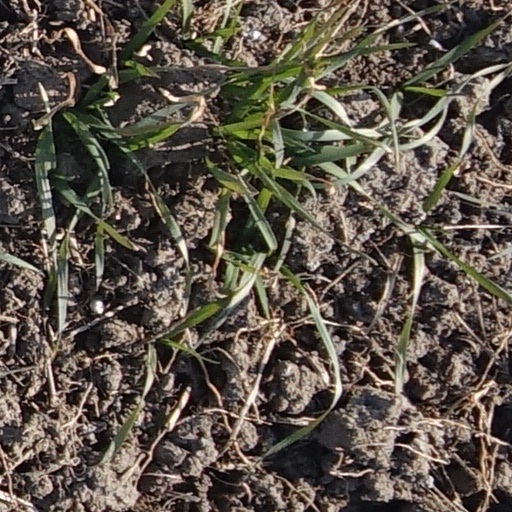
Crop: wheat